Dawn of the Dead (1978 film)

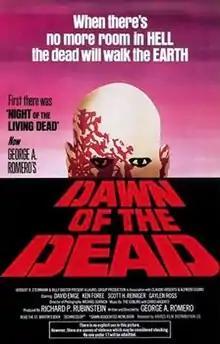
Theatrical release poster by Lanny Powers

Dawn of the Dead is a 1978 zombie horror film written, directed, and edited by George A. Romero, and produced by Richard P. Rubinstein. An American-Italian international co-production, it is the second film in Romero's series of zombie films, and though it contains no characters or settings from the preceding film "Night of the Living Dead" (1968), it shows the larger-scale effects of a zombie apocalypse on society. In the film, a phenomenon of unidentified origin has caused the reanimation of the dead, who prey on human flesh. David Emge, Ken Foree, Scott Reiniger, and Gaylen Ross star as survivors of the outbreak who barricade themselves inside a suburban shopping mall during mass hysteria.